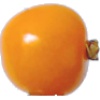
Label: Physalis 1